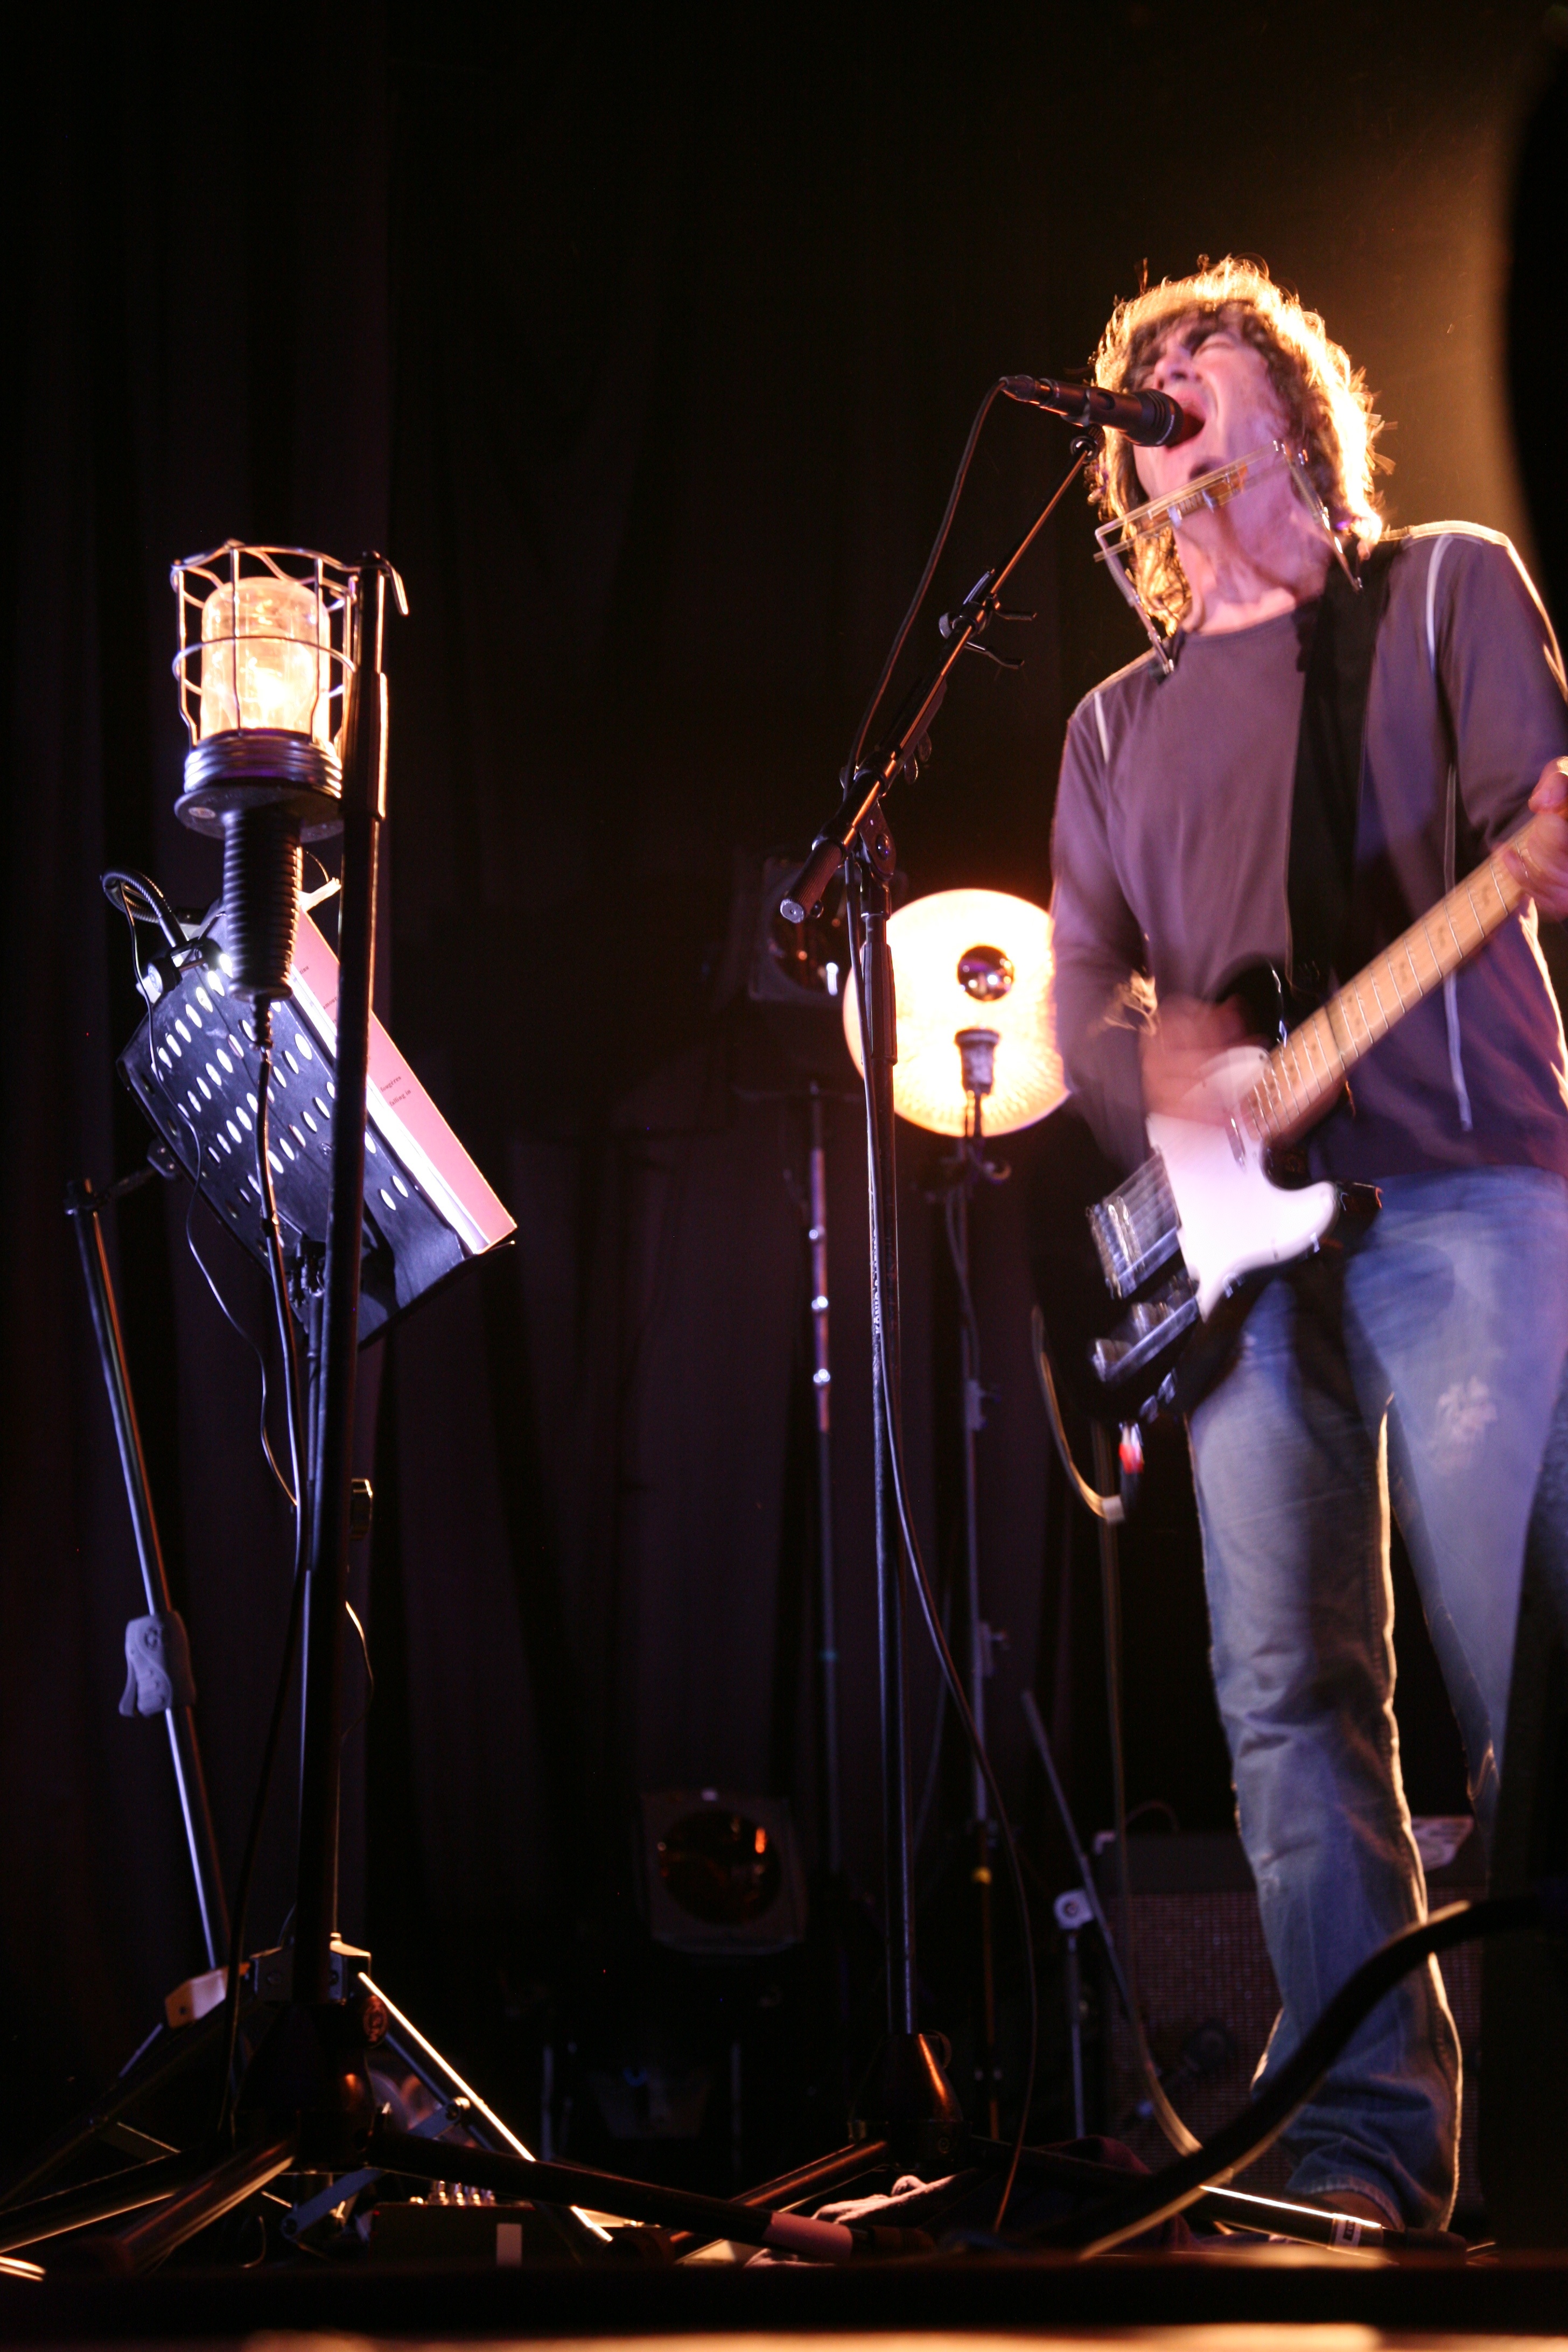
music, concert, musician, performance art, stage, performance, bassist, singing, guitarist, drums, drummer, entertainment, murat, jeanlouismurat, villierssurmarne, festivaldemarne, fredjimenez, stephanereynaud, brunoclavaizolle, performing arts, singer songwriter, rock concert, musical ensemble, musical theatre